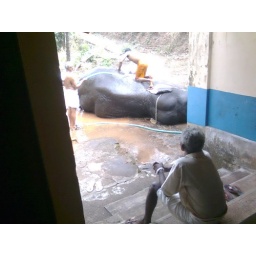
'Bath' for elephant in our rent house